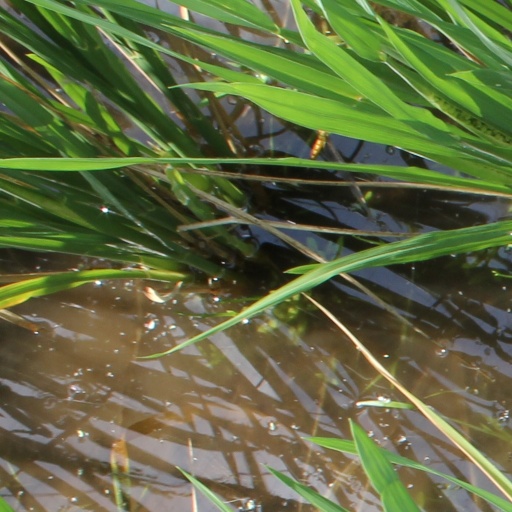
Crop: rice